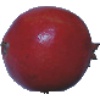
Label: Pomegranate 1